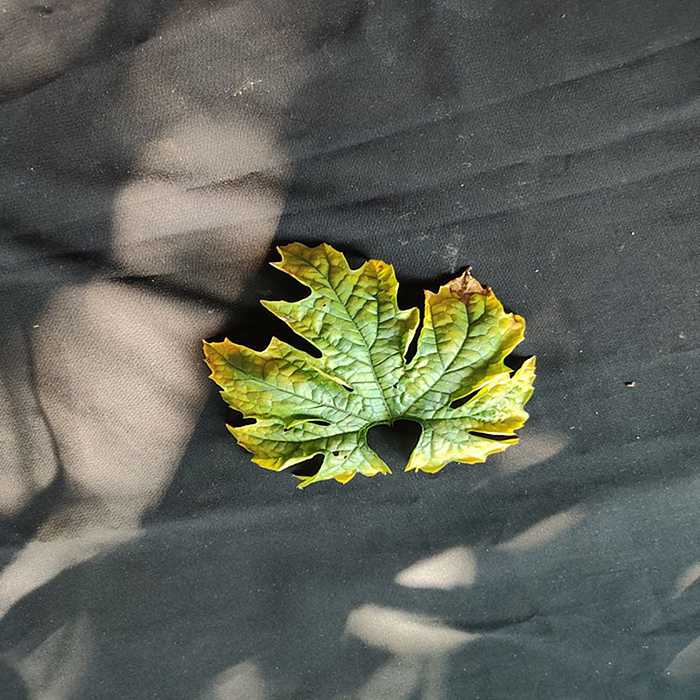
Plant: Bitter Gourd
Label: Fusarium wilt